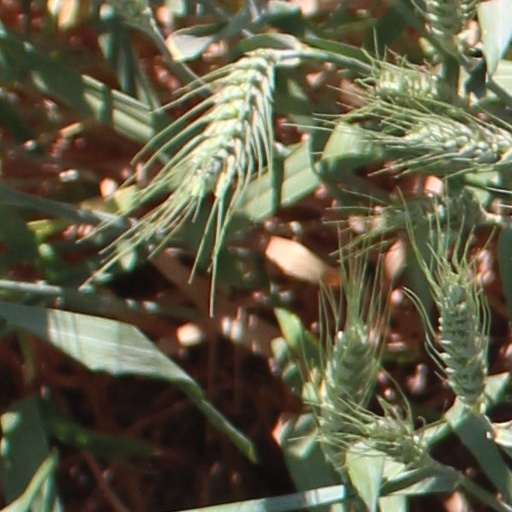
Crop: wheat